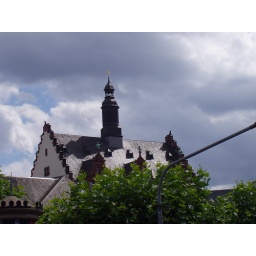
roof of a building in the old city